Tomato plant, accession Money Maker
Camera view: bottom (45 deg); turntable rotation: 210 degrees
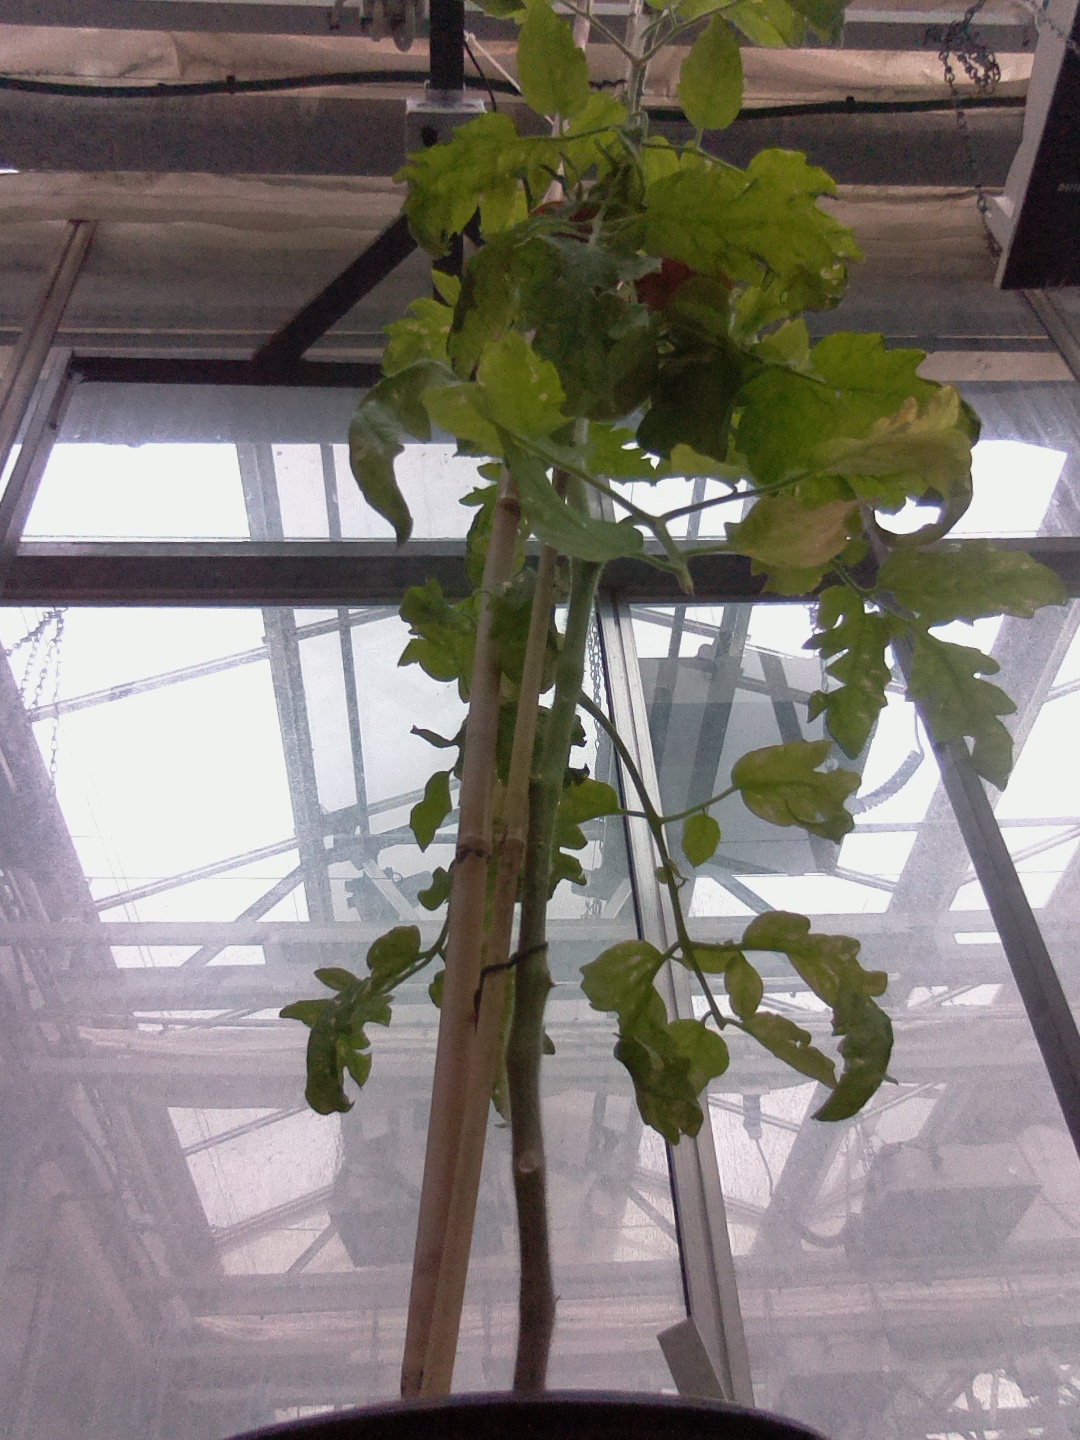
BBCH growth stage 87: 70%-80% of fruits show typical fully ripe color